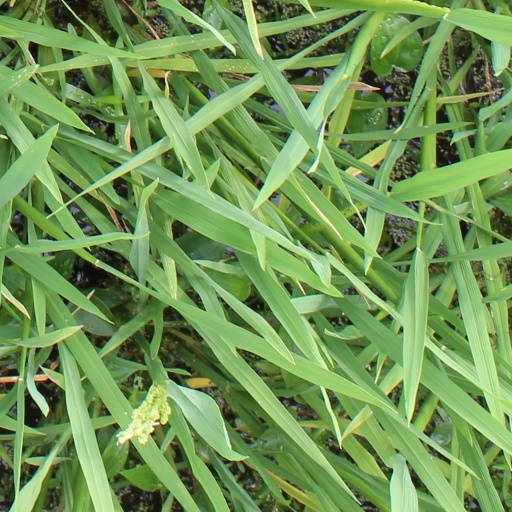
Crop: rice